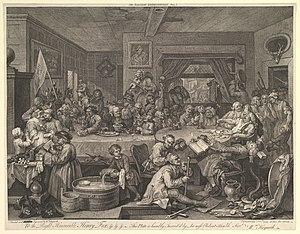
Humours of an Election est une série de tableaux puis d'estampes réalisés par William Hogarth qui illustrent les élections générales britanniques de 1754 dans la circonscription de l'Oxfordshire tenues en 1754.
Les gravures de William Hogarth sont l'ensemble de la production de l'artiste britannique William Hogarth comme graveur ou comme inventeur, c'est-à-dire comme auteur du dessin destiné à être gravé par un autre artiste.